Richard Oswald (merchant)

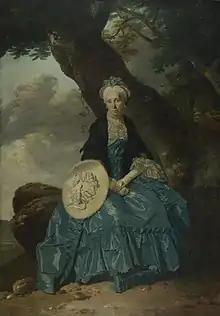
Mary Oswald, portrait by Johann Zoffany

Oswald married in 1750 Mary Ramsay (1719–1788), daughter of the merchant Alexander Ramsay (died 1738). She brought a dowry including property in Jamaica and British North America. She died in London, and her funeral cortege took her body for burial in Ayrshire, having the effect of depriving Robert Burns of his lodgings. He wrote a hostile poem on the event, published in 1789.